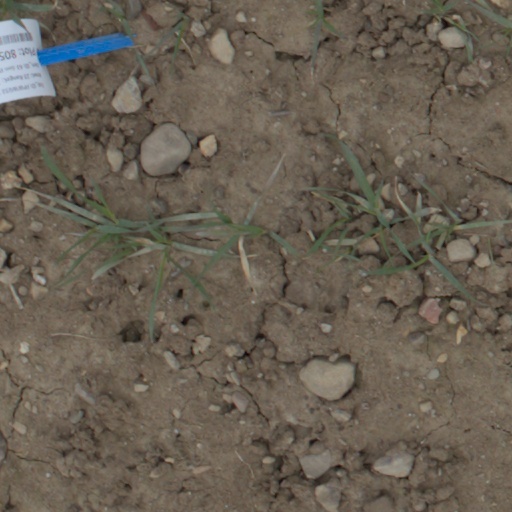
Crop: wheat